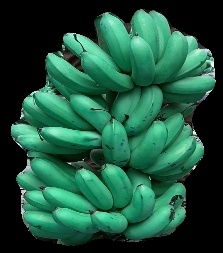
Variety: rasbale
Grade: grade1